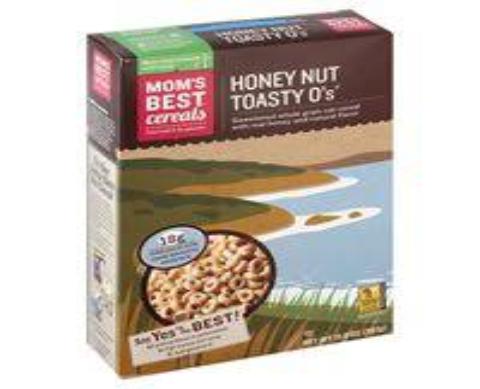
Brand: Honey Nut Toasty O's
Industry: Food